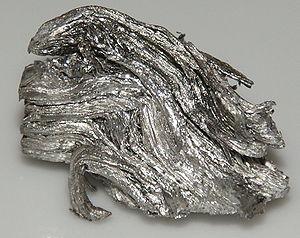
On dénombre 118 éléments chimiques ayant été observés, dont seulement 90 qui se rencontrent dans le milieu naturel.
Les lanthanides sont une famille du tableau périodique comprenant les 15 éléments allant du lanthane au lutécium. Avec le scandium et l'yttrium, ces éléments font partie des terres rares. Ils tirent leur nom du lanthane, premier de la famille, en raison de leurs propriétés chimiques très semblables à ce dernier, du moins pour les plus légers d'entre eux. On les désigne parfois sous le symbole chimique collectif Ln, qui représente alors n'importe quel lanthanide. Ce sont tous des éléments du bloc f, hormis le lutécium, qui appartient au bloc d. Ils forment tous des cations trivalents Ln³⁺ dont la chimie est très largement déterminée par leur rayon ionique, qui décroît régulièrement du lanthane au lutécium.